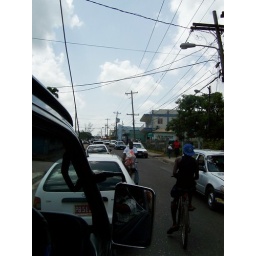
Traffic in May Pen - driving on left side of road with steering wheel on the right side of car